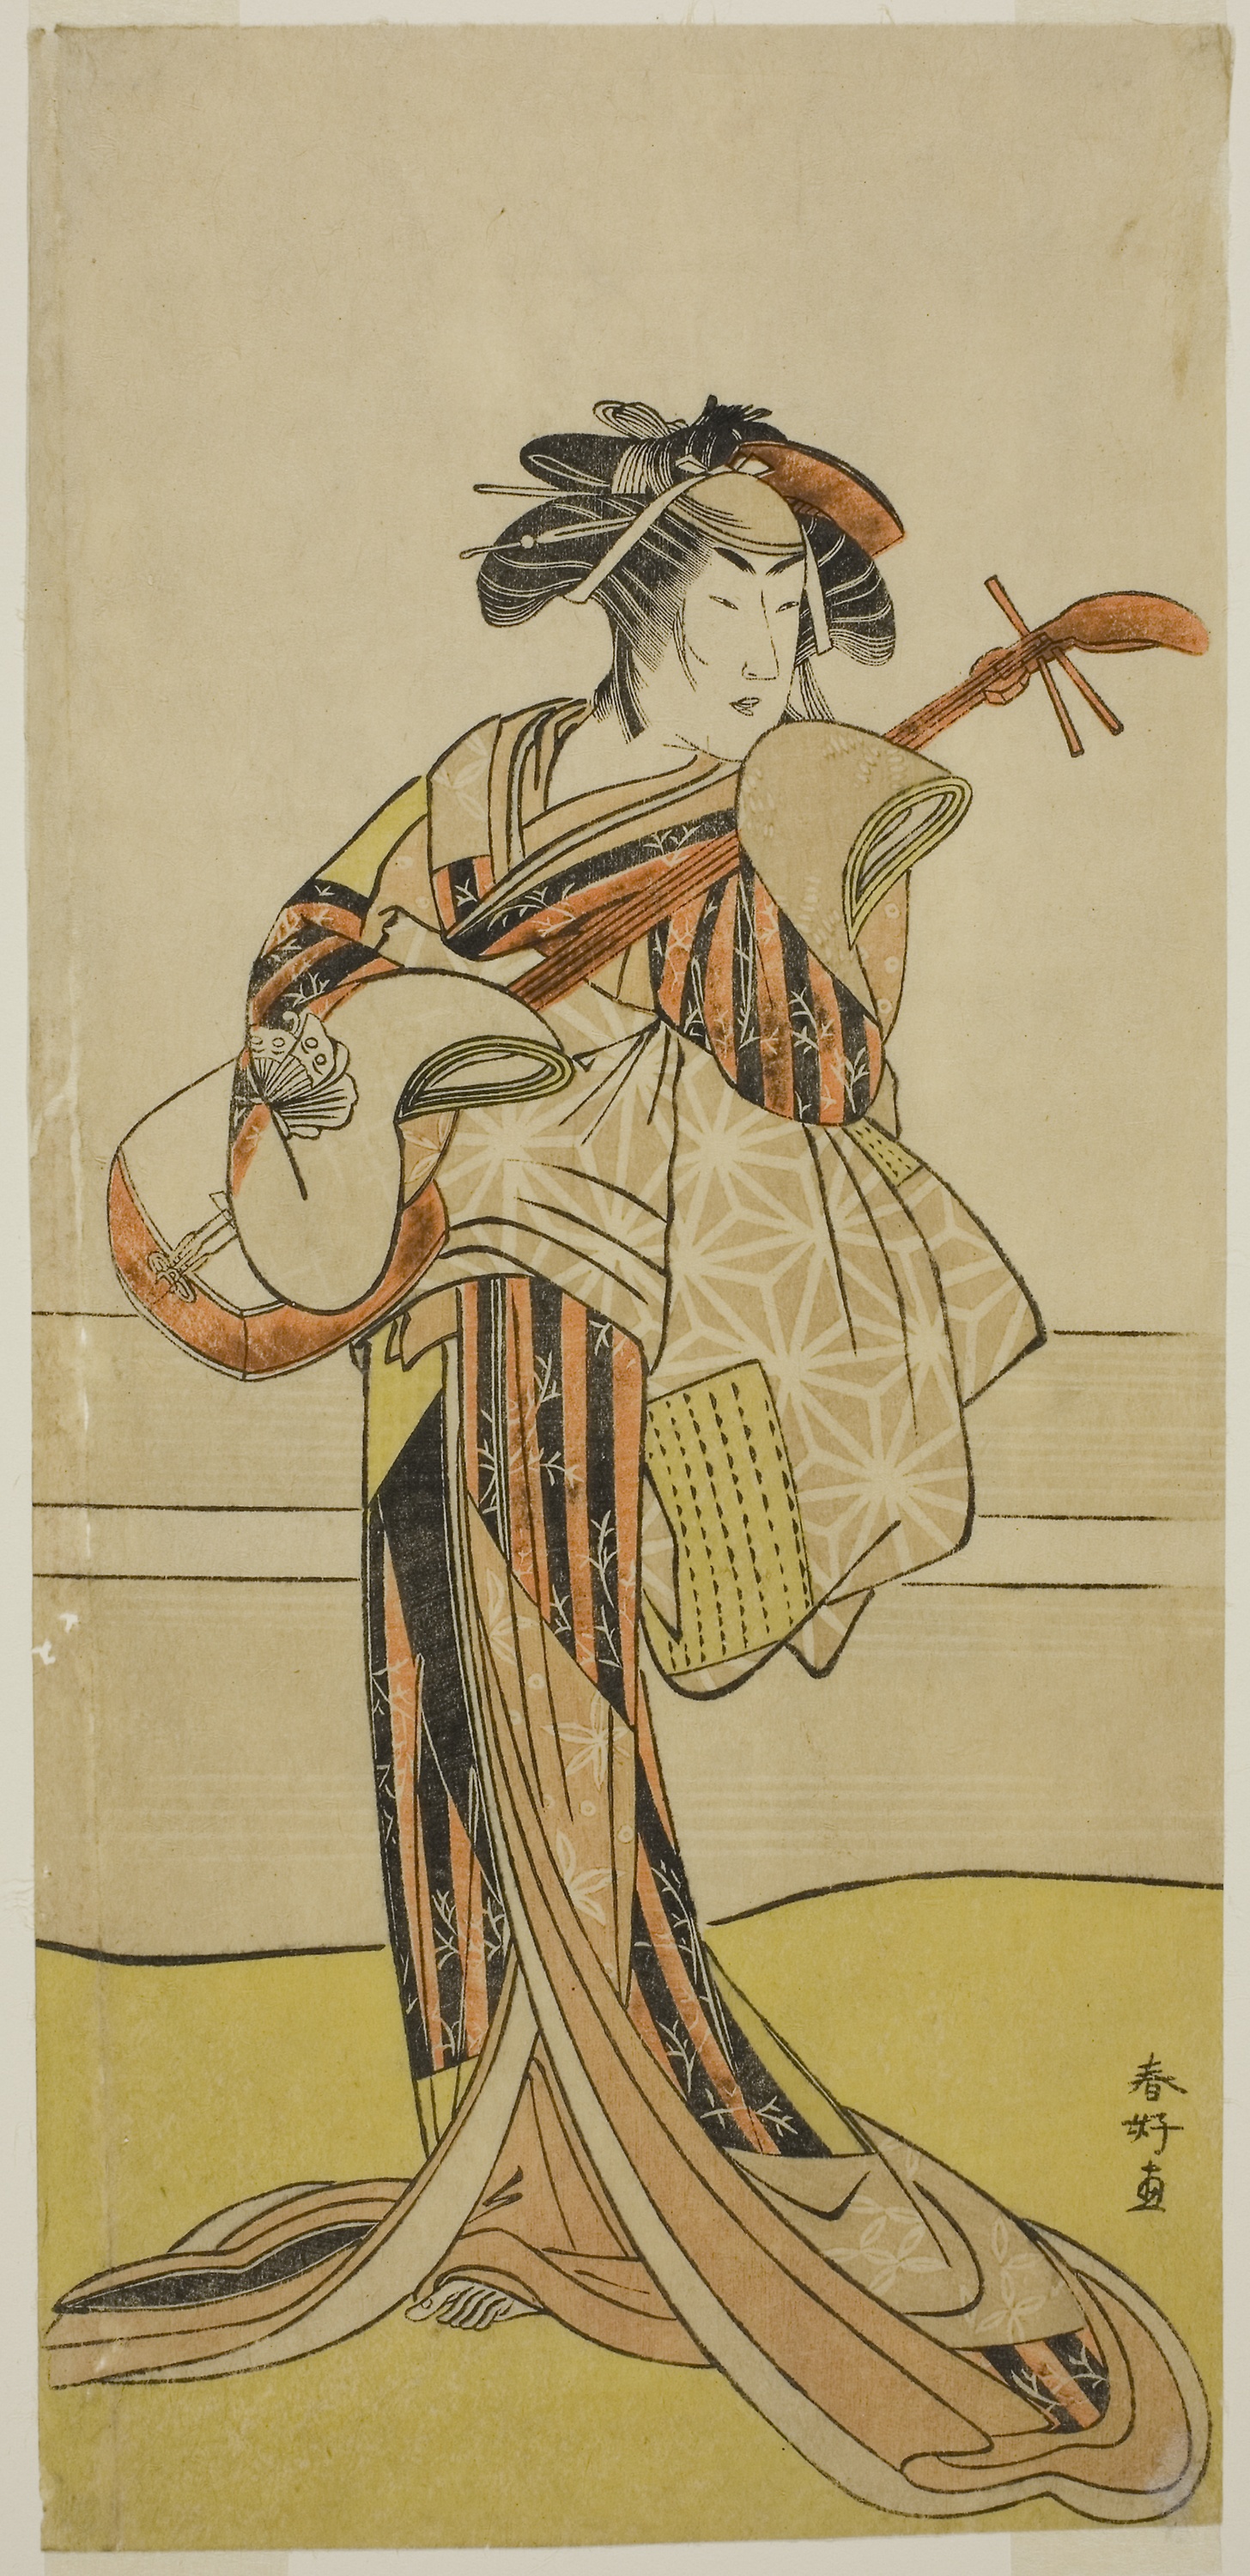
woman, art, costume design, illustration, printmaking